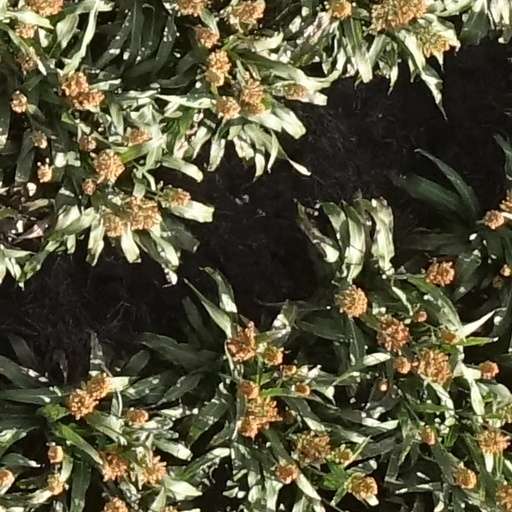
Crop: sorghum